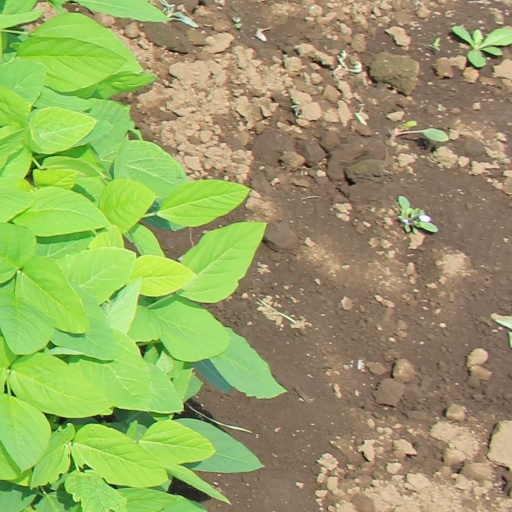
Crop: soybean